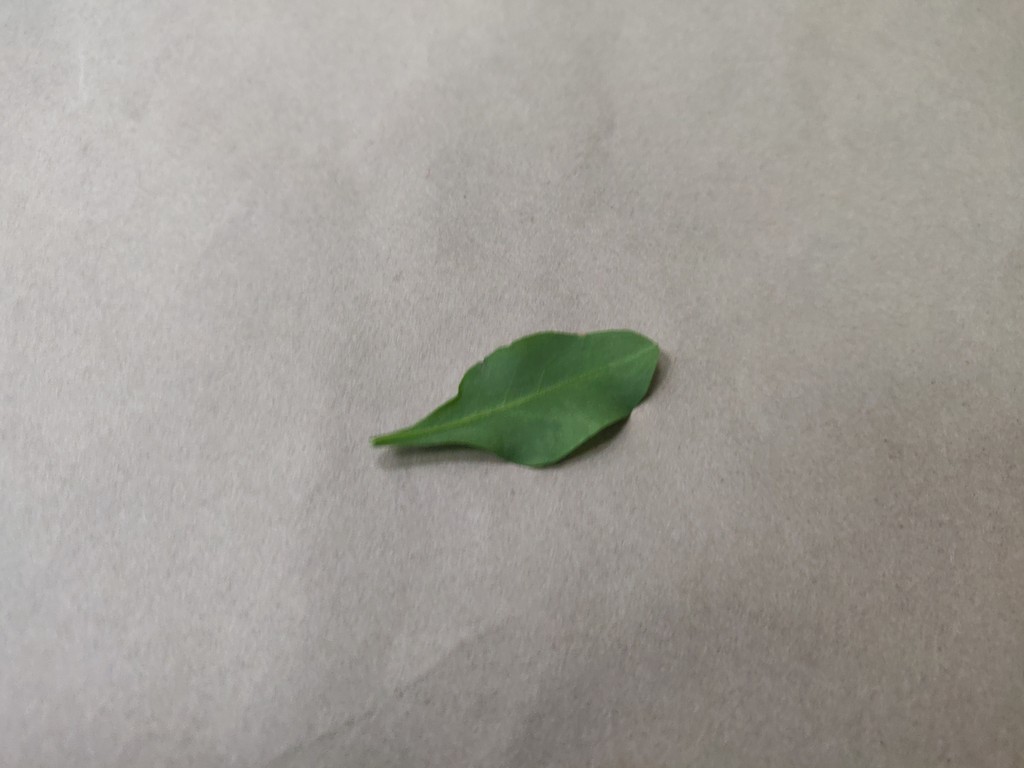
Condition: Healthy
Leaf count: single
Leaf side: back